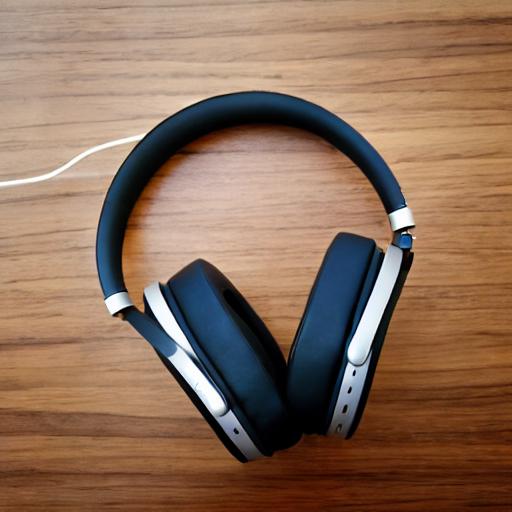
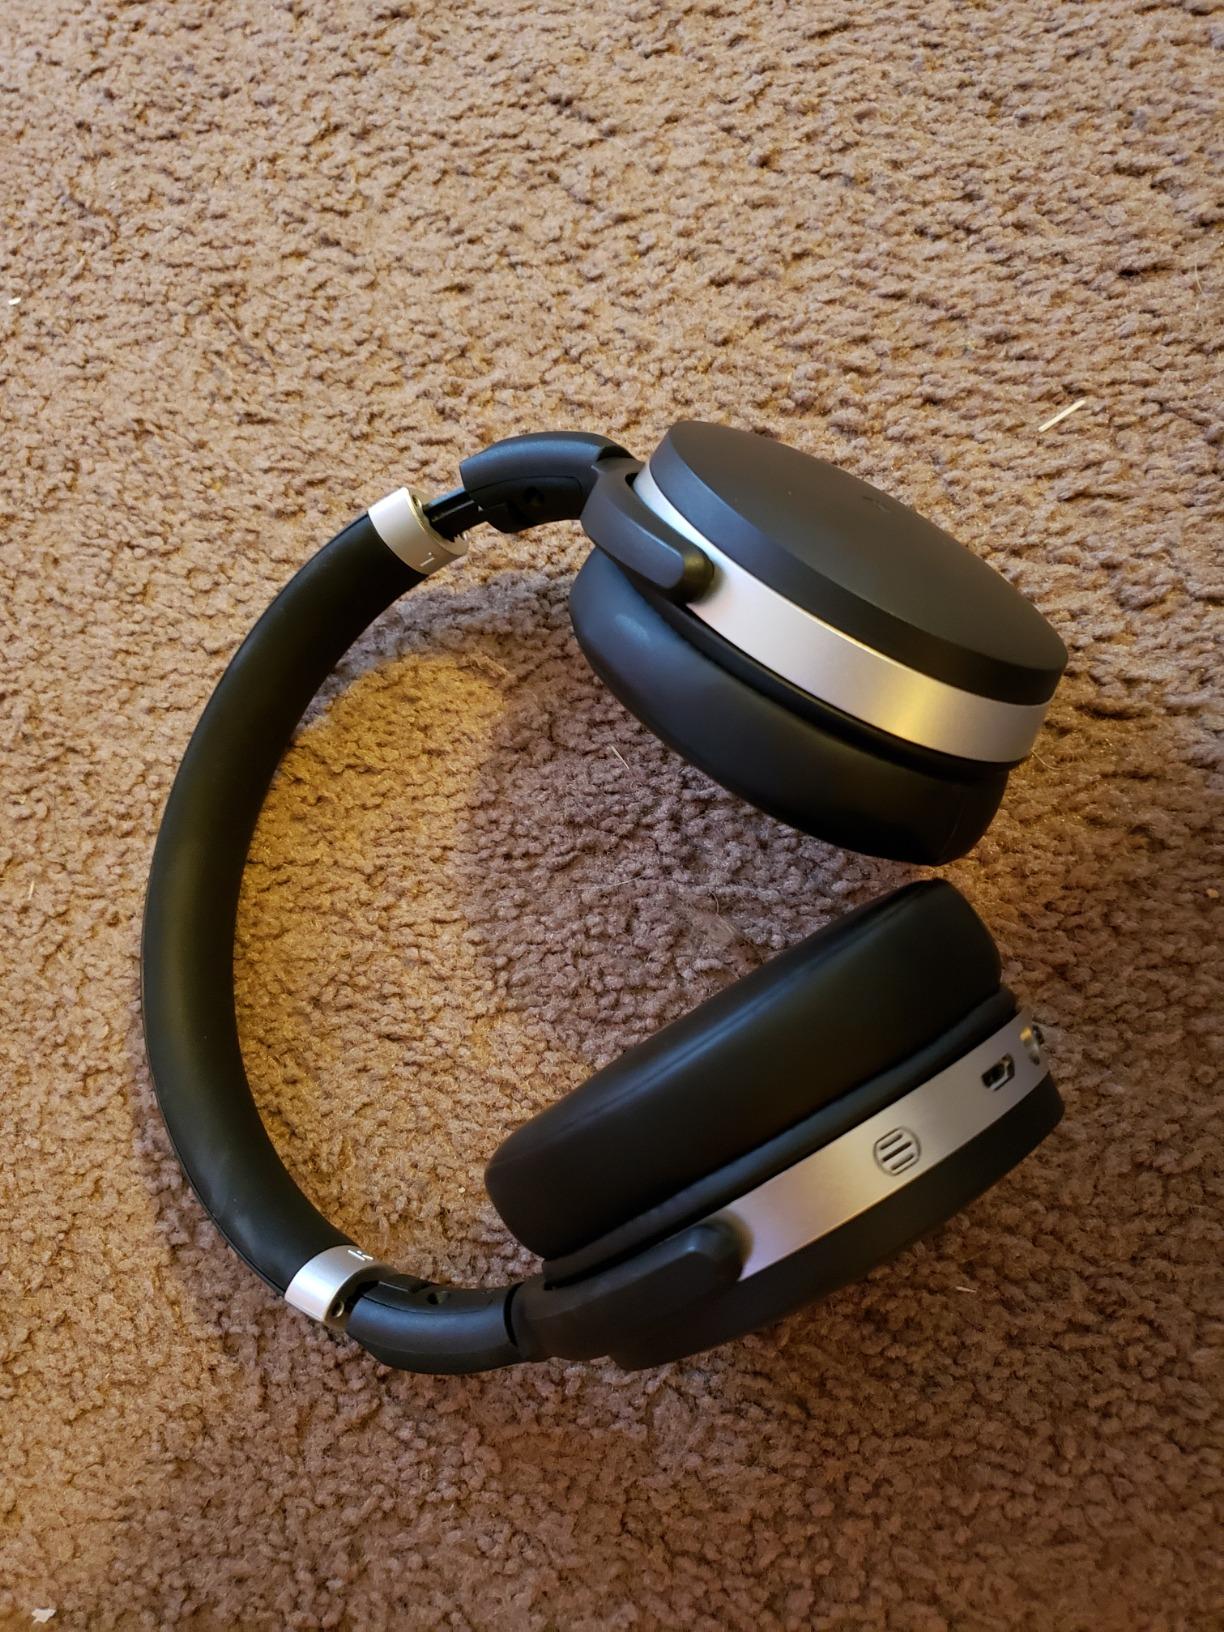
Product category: headphones
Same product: no